Bishop (chess)

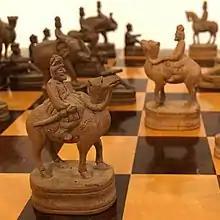
Antique Indian chess bishop represented by the camel, carved from sandalwood

The bishop's predecessor in medieval chess, shatranj (originally chaturanga), was the alfil, meaning "elephant", which could leap two squares along any diagonal, and could jump over an intervening piece. As a consequence, each fil was restricted to eight squares, and no fil could attack another. The modern bishop first appeared shortly after 1200 in Courier chess. A piece with this move, called a or crocodile, is part of the Grande Acedrex in the compiled in 1283 for King Alfonso X of Castile. The game is attributed to "India", then a very vague term. About half a century later Muḥammad ibn Maḥmud al-Āmulī, in his "Treasury of the Sciences", describes an expanded form of chess with two pieces moving "like the rook but obliquely". The bishop was also independently invented in Japan at about the same time (the 13th century), where it formed part of sho shogi and dai shogi; it remains present in modern shogi as the direct descendant of sho shogi.